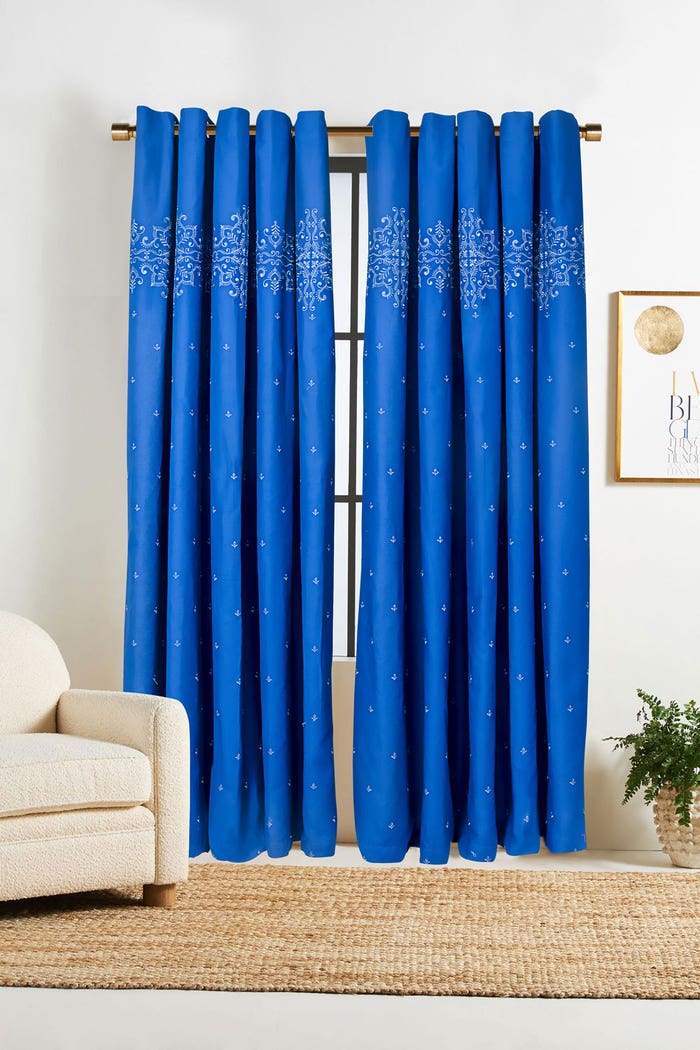
blue star embroidered cotton curtain